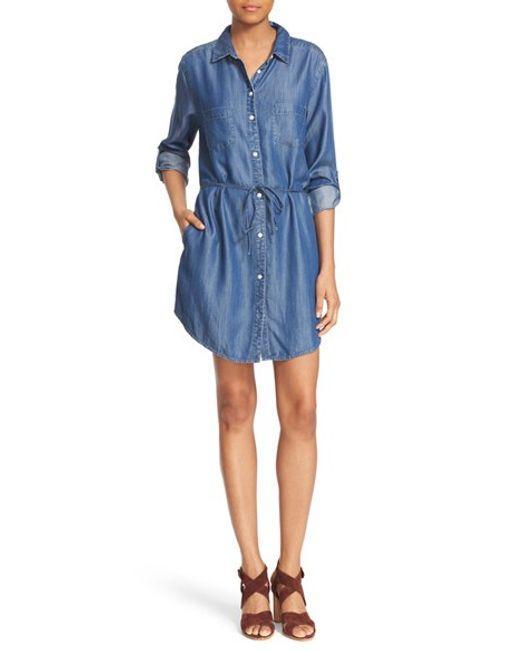
Denim-Stil schmaler Schnitt Denim Midi